Landfill indie

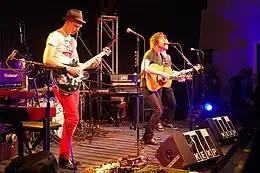
British indie rock band Razorlight performing in 2009, described as the embodiment of landfill indie.

Landfill indie is a style and era of British indie rock. The term was coined by music journalist Andrew Harrison in 2008 to describe a wave of guitar bands that emerged in the mid-2000s that were influenced by the commercial success of the Libertines.